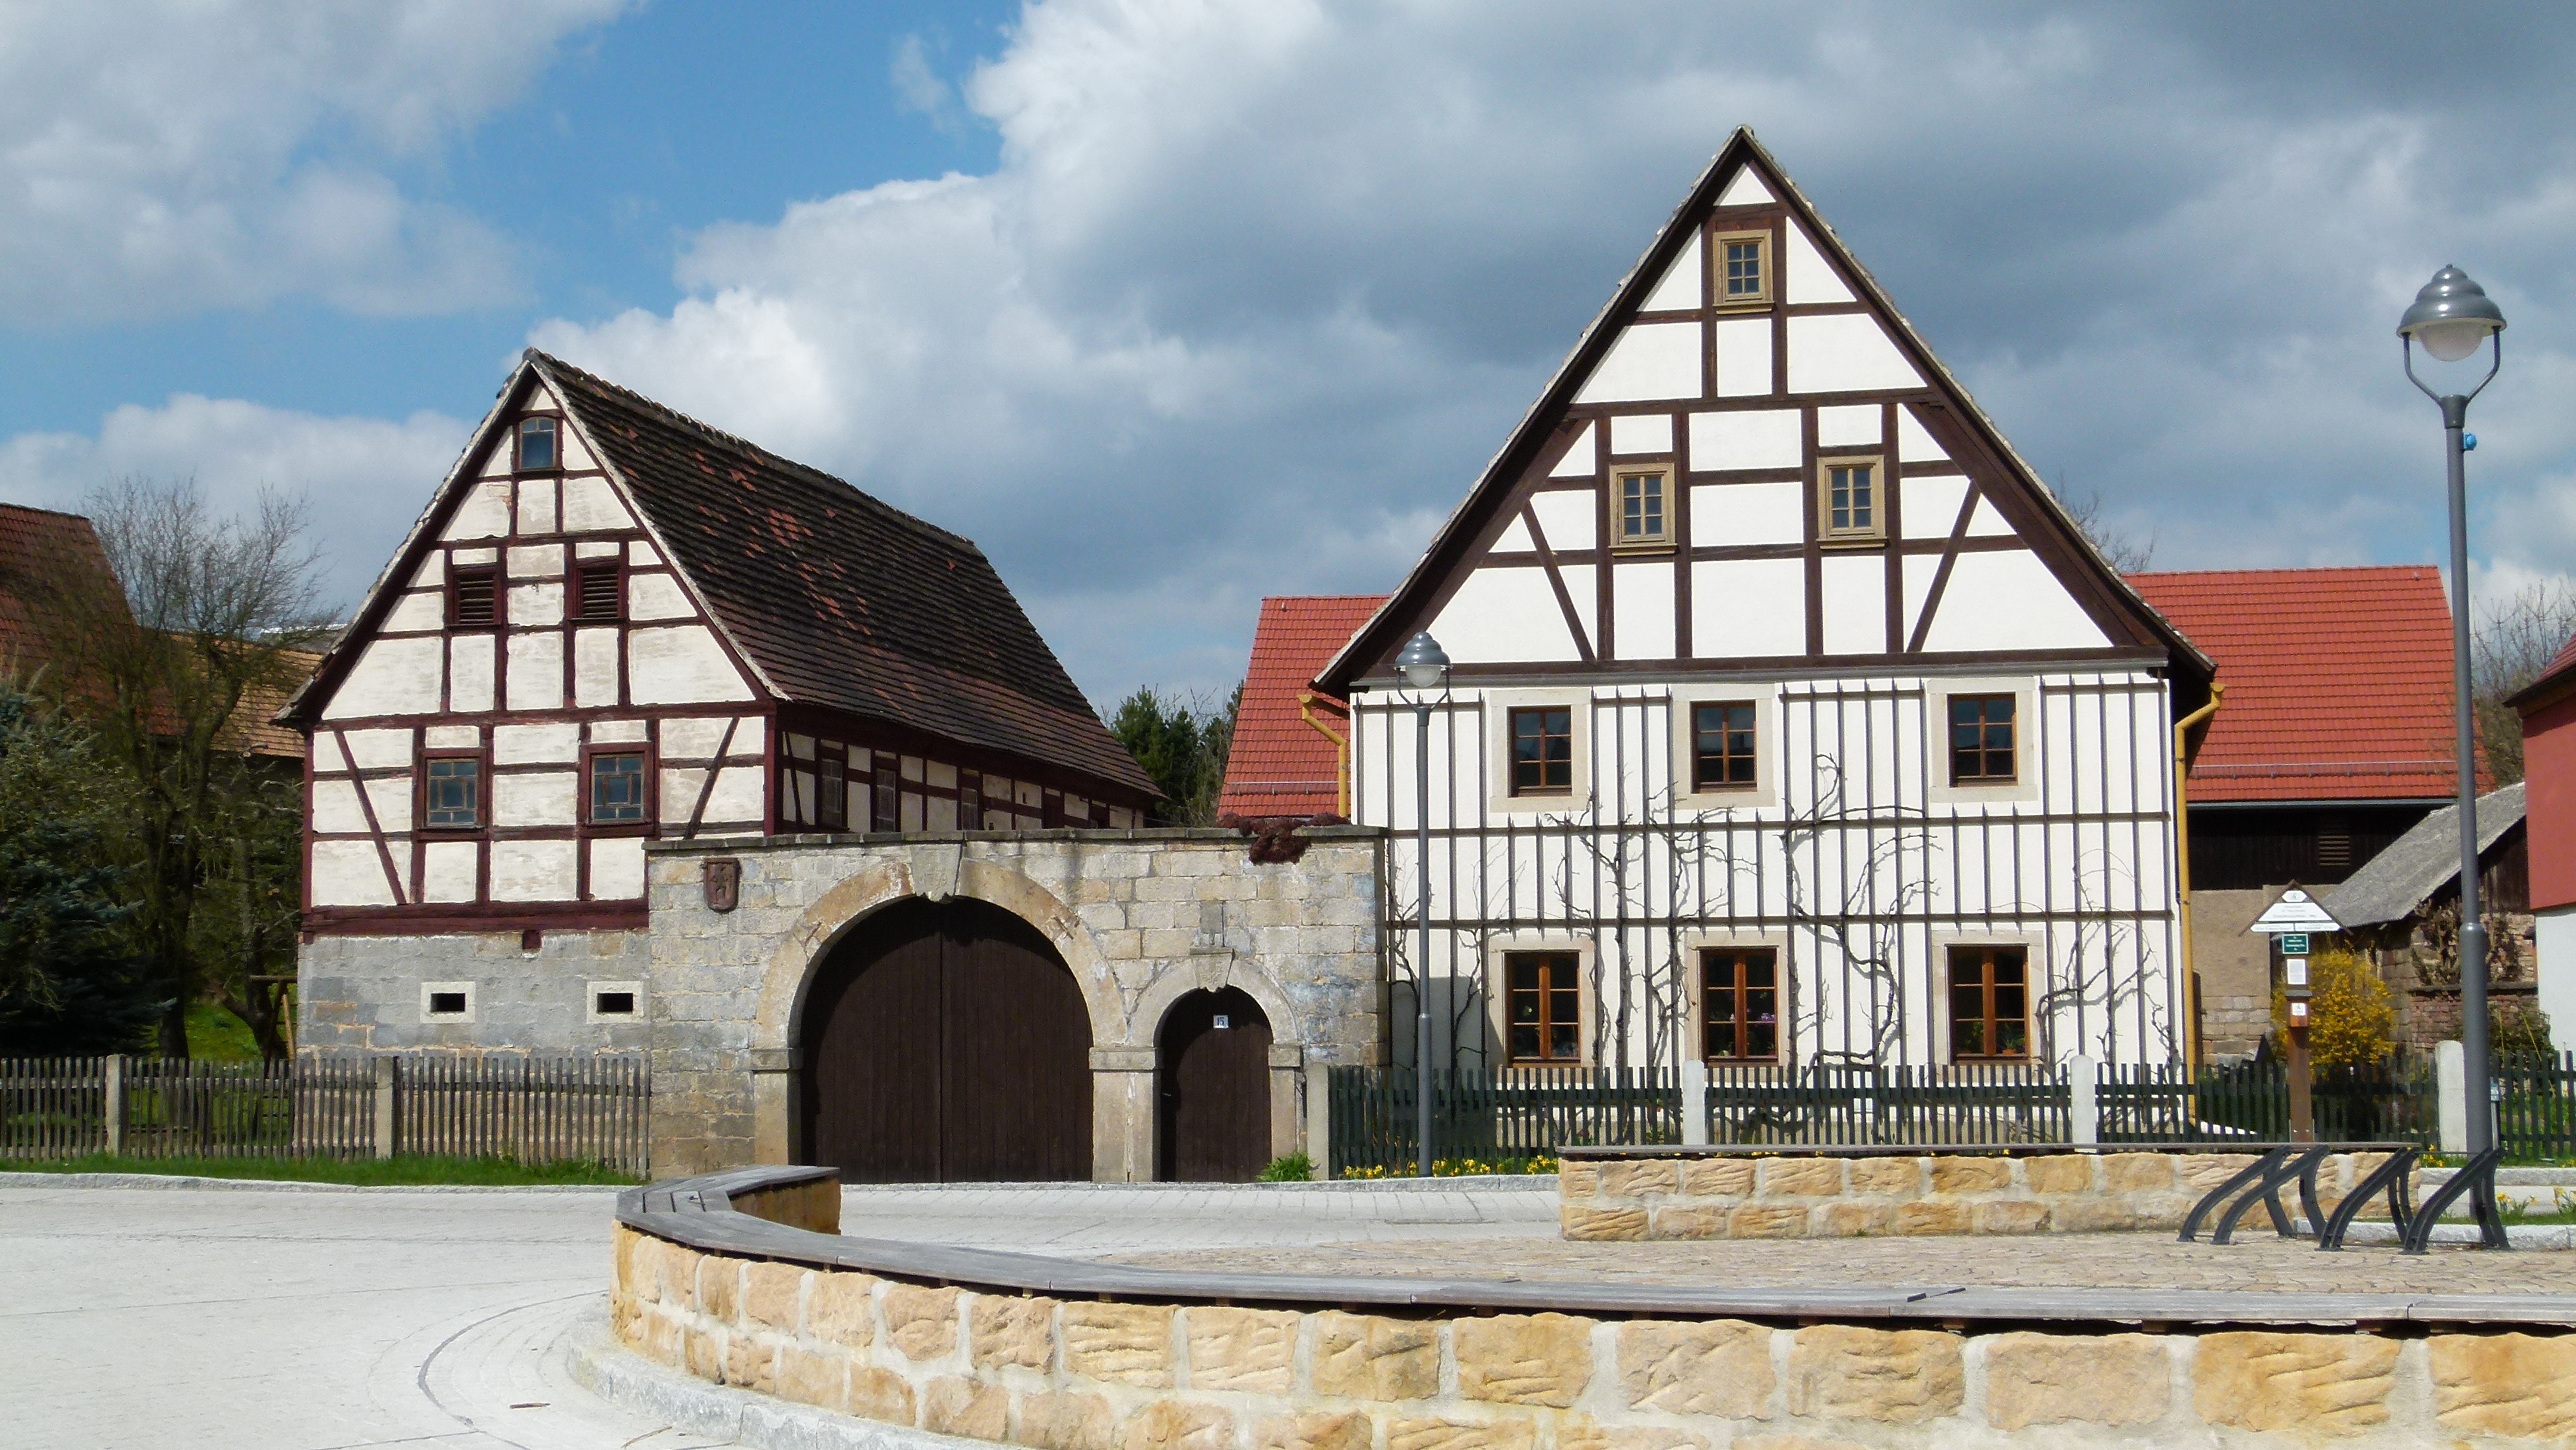
architecture, house, building, chateau, home, monument, square, landmark, facade, church, chapel, tourism, gate, door, place of worship, buildings, houses, germany, estate, saxony, pirna, cultural heritage, bonnewitz